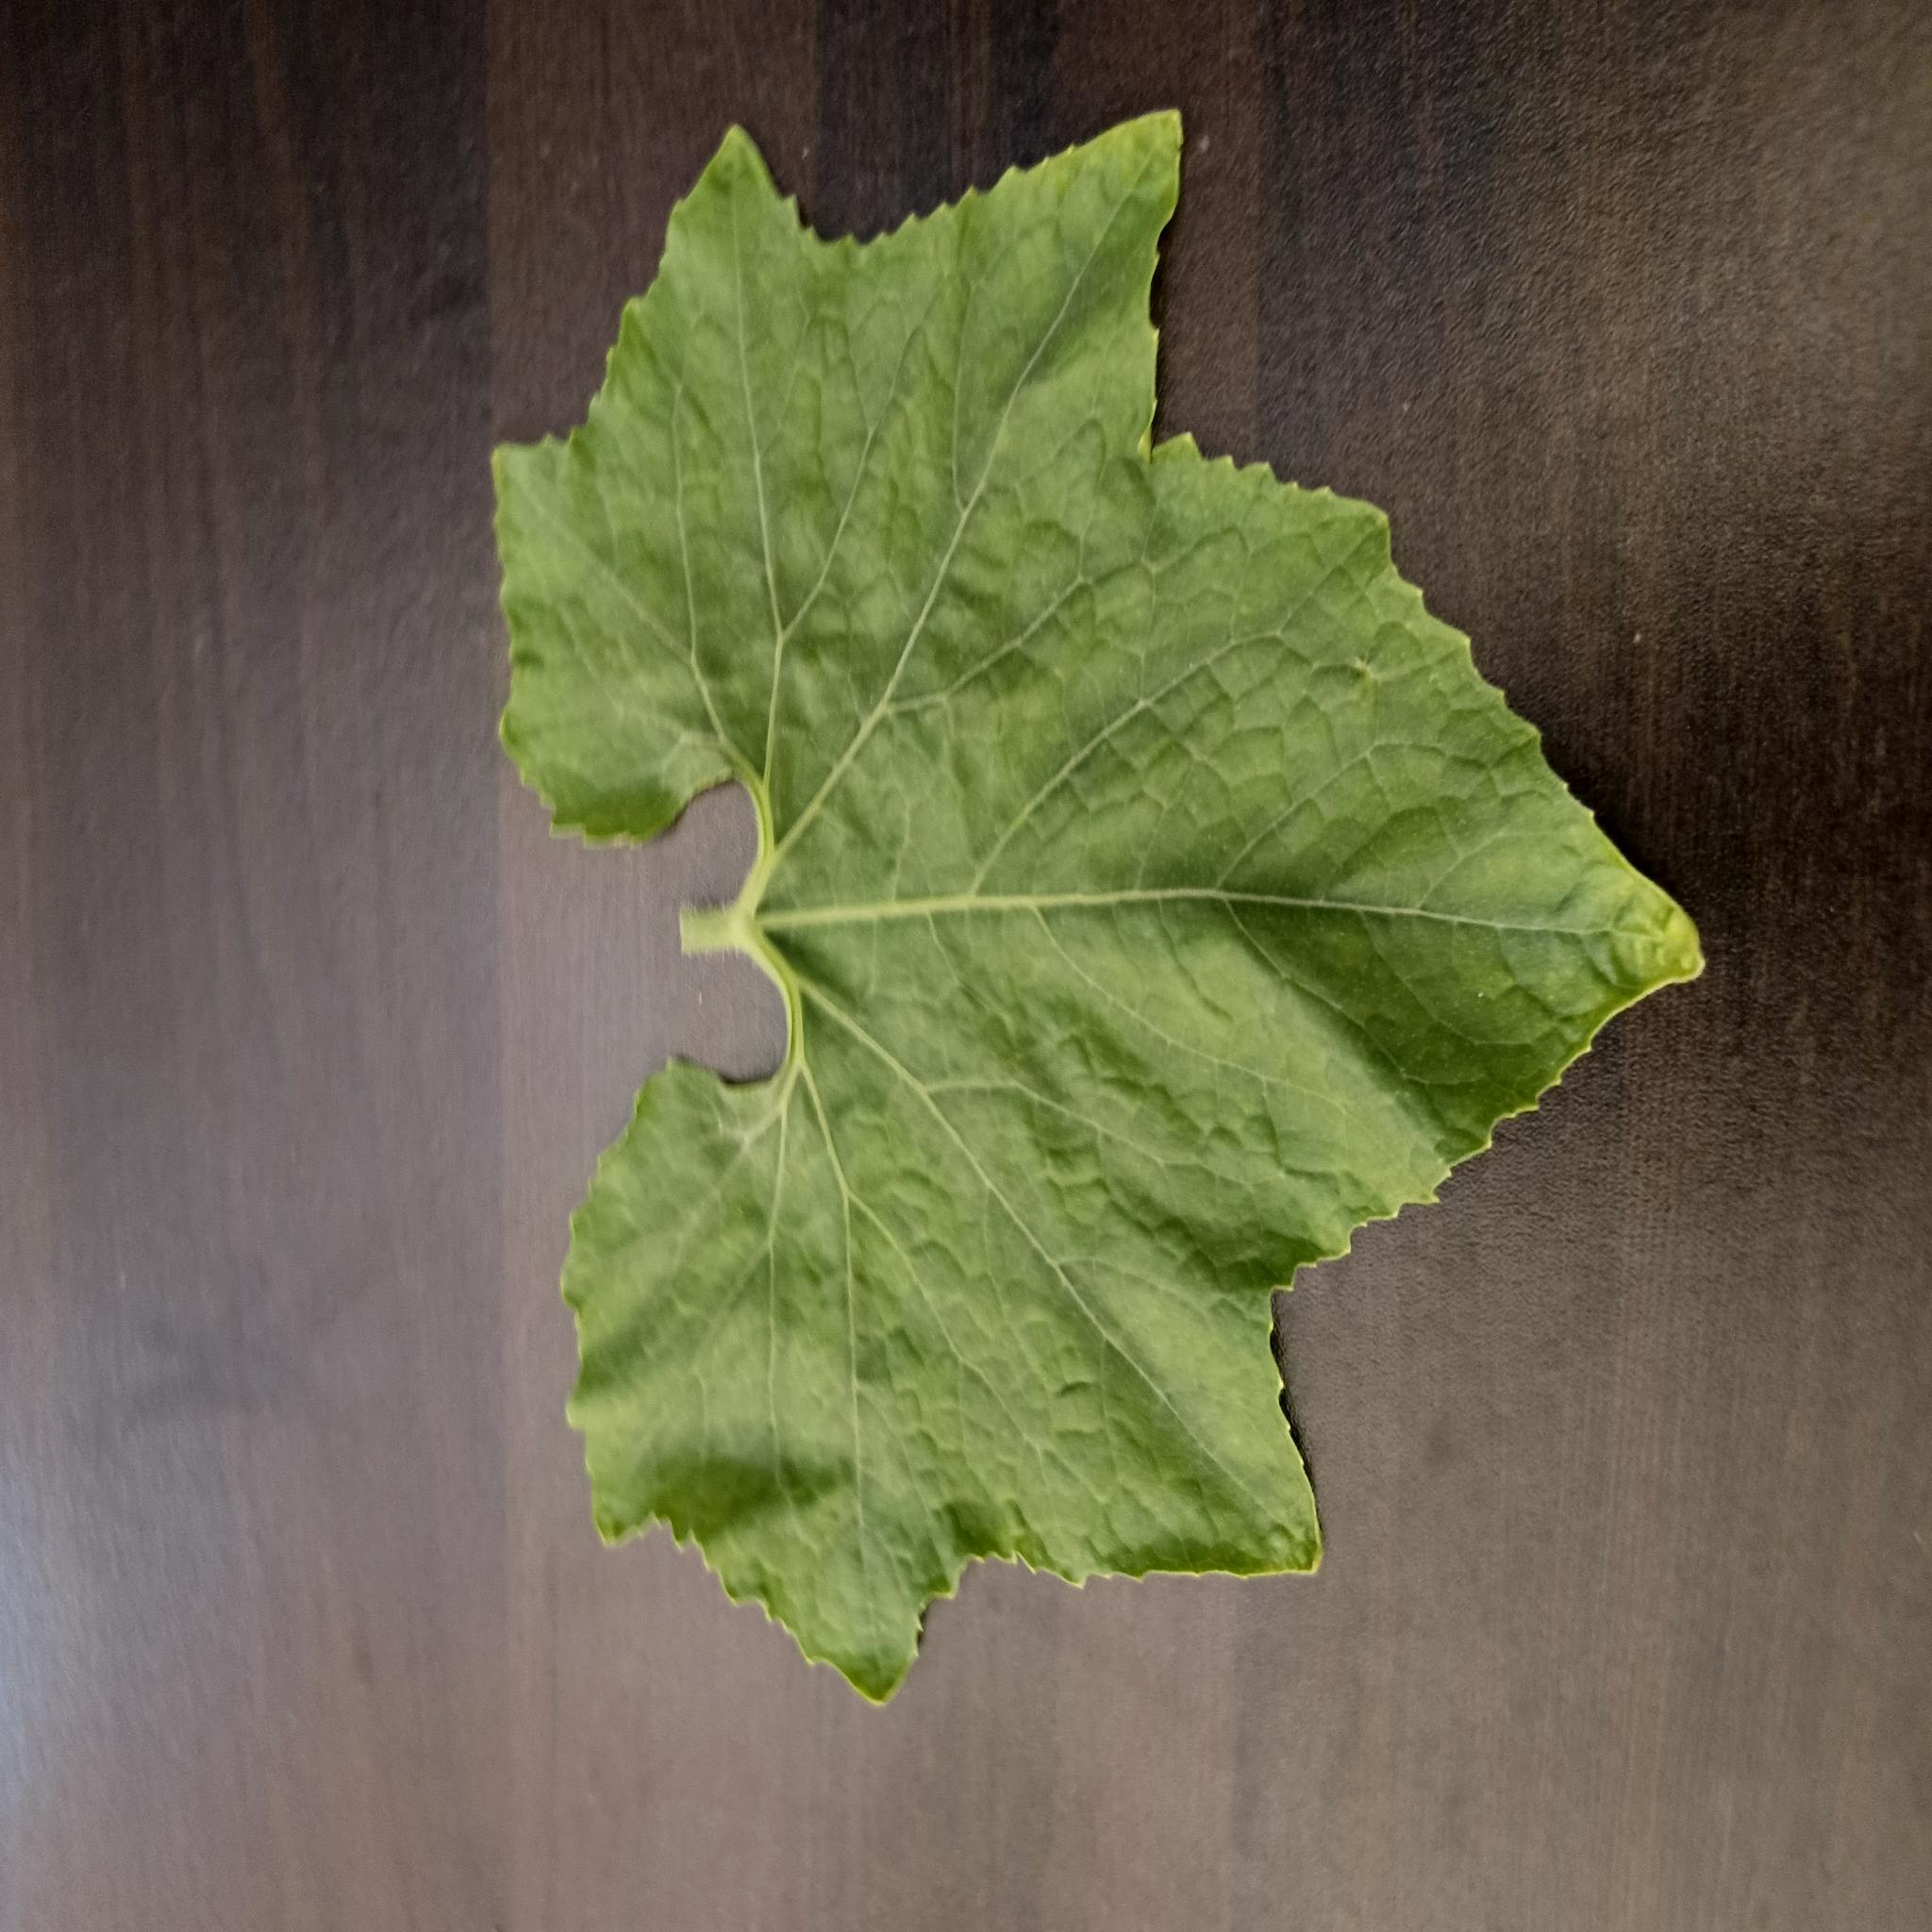
Label: Healthy